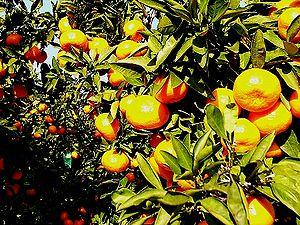
Citrus reticulata subsp. unshiu est un mandarinier qui serait issu d'une mutation intervenue au quinzième siècle au Japon.